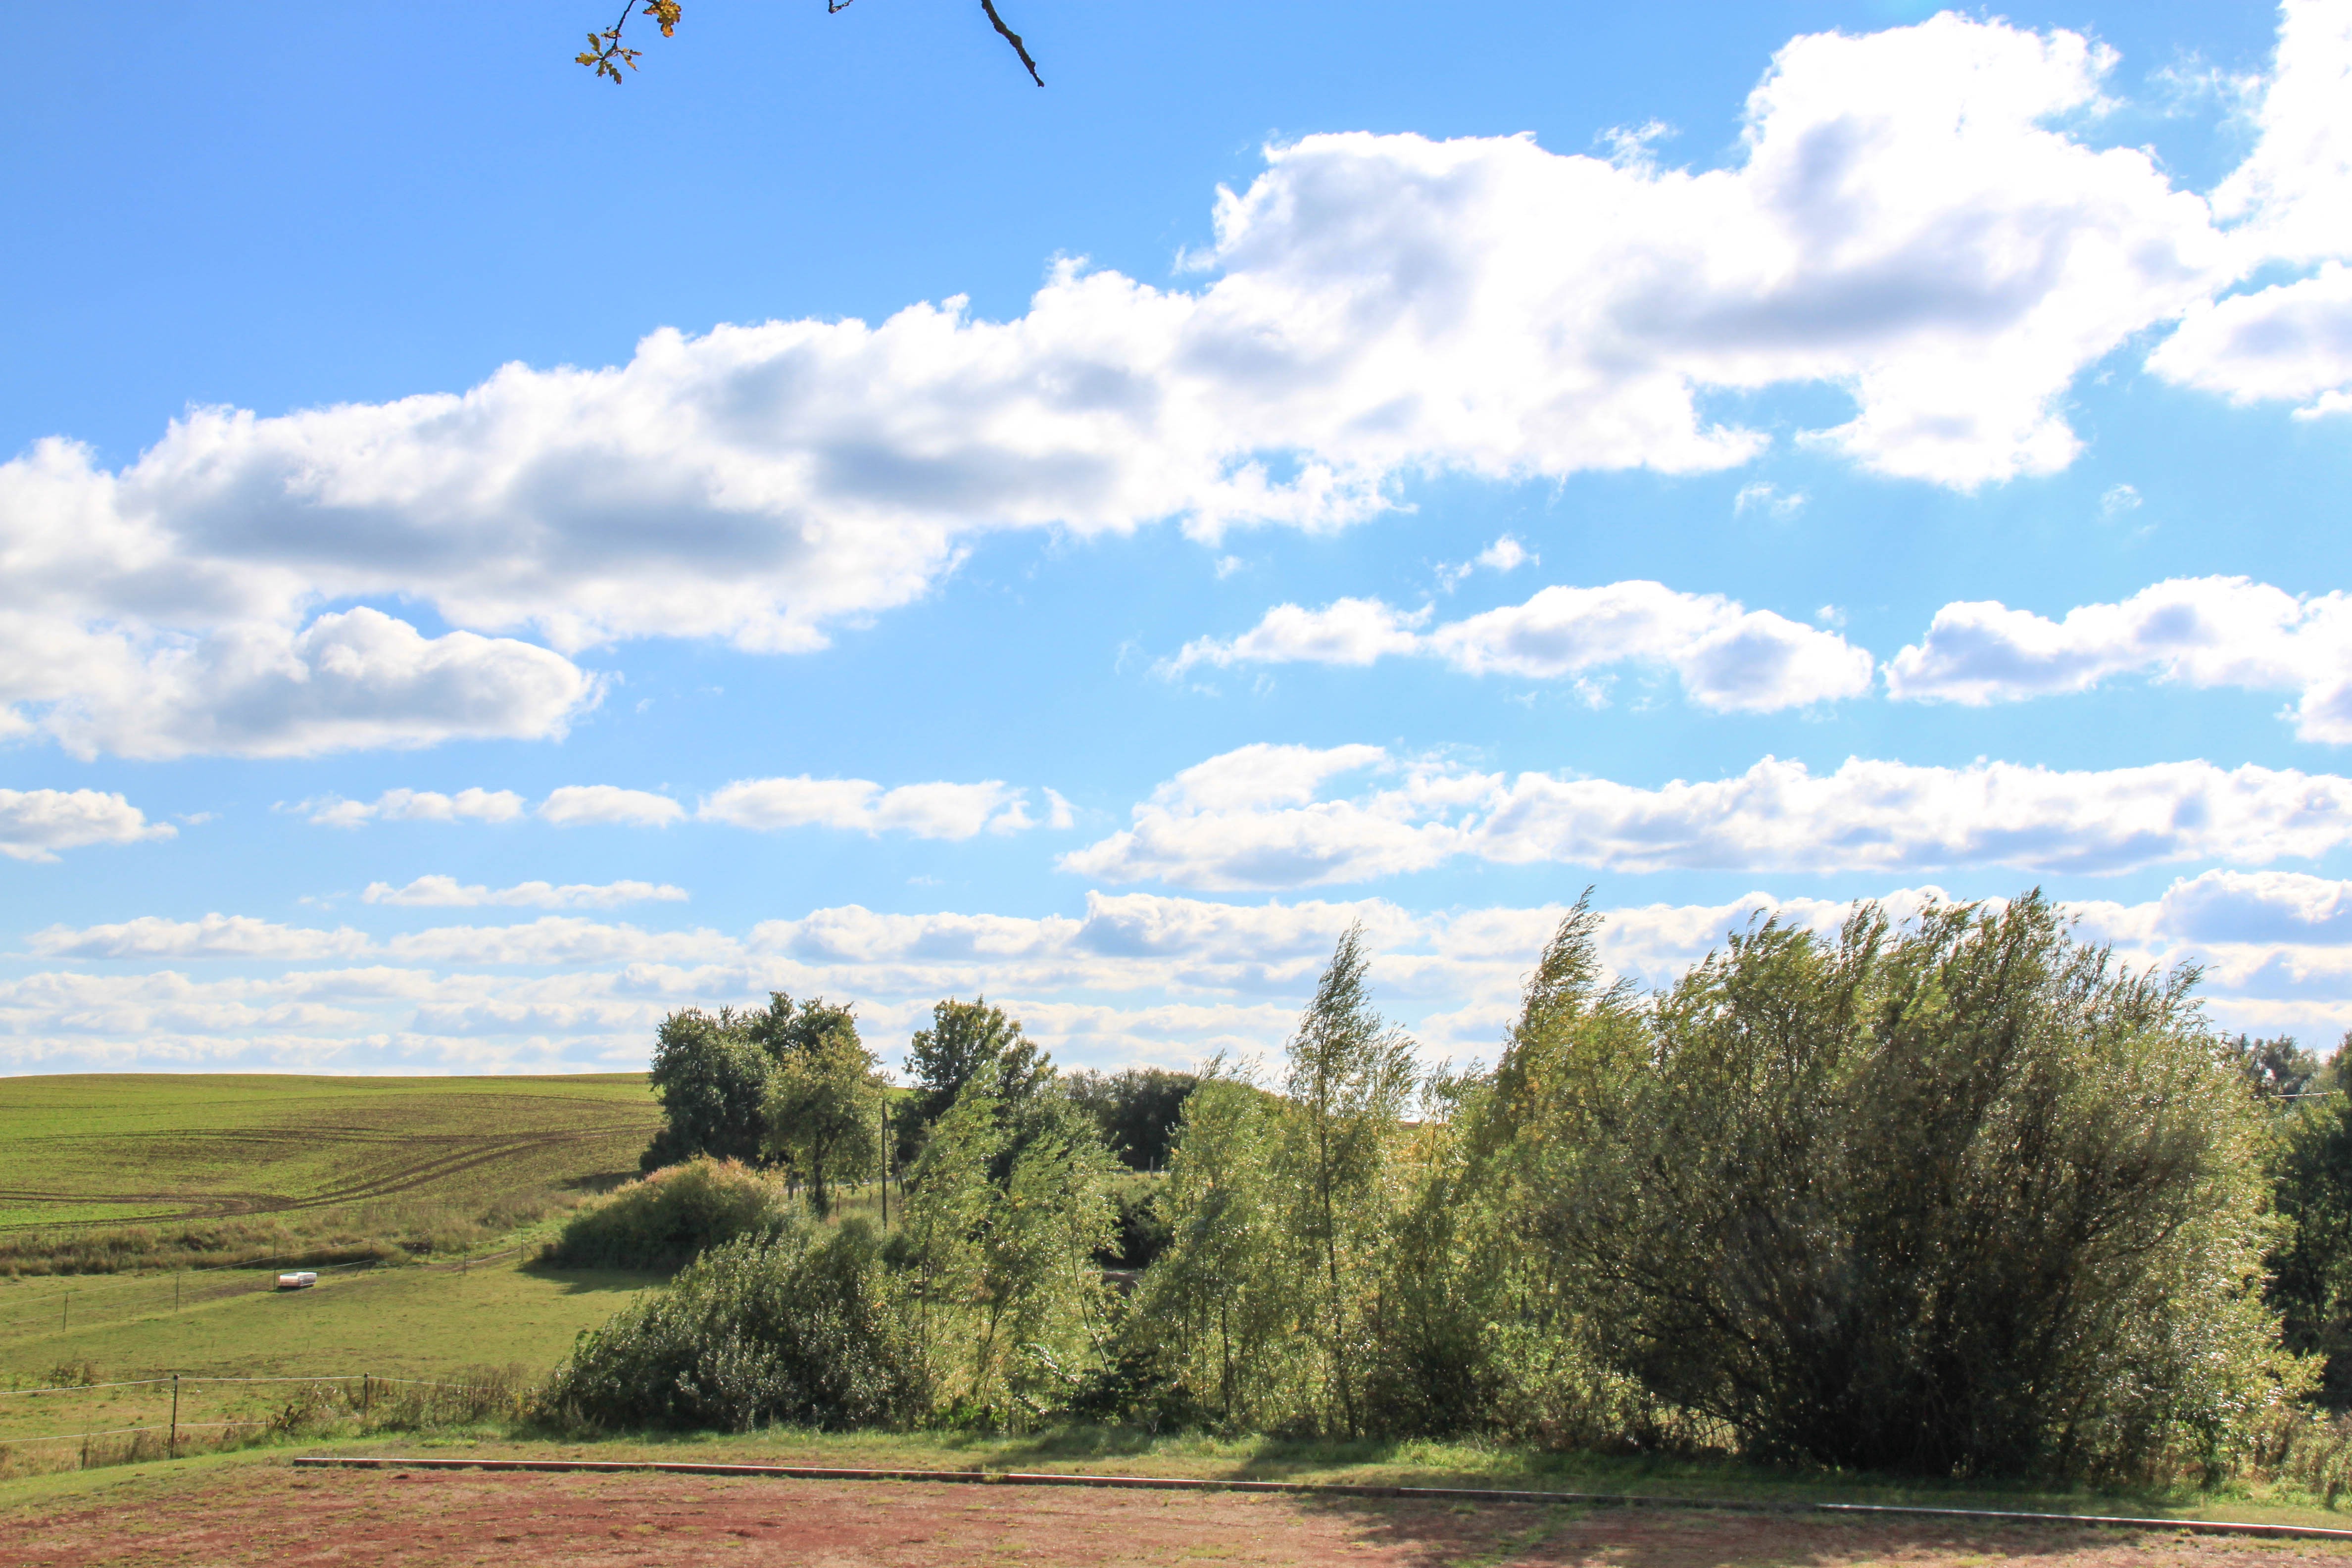
landscape, tree, nature, grass, horizon, mountain, cloud, sky, field, meadow, prairie, hill, wind, pasture, autumn, plain, clouds, grassland, plateau, habitat, mood, ecosystem, golden autumn, steppe, rural area, uckermark, natural environment, grass family, woody plant